Vom Schem Hamphoras

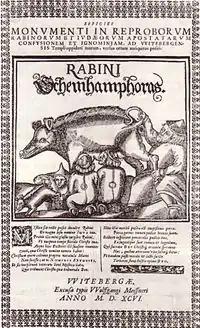

Vom Schem Hamphoras, full title: Vom Schem Hamphoras und vom Geschlecht Christi ("Of the Unknowable Name and the Generations of Christ"), was a book written by German Reformation leader Martin Luther in 1543, in which he equated Jews with the Devil and described them in vile language.